Geography of Switzerland

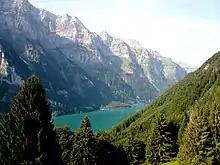
The Klöntalersee, one of the numerous Alpine lakes of Switzerland

Switzerland has considerable reserves of groundwater and a large number of lakes, large and small, can be found in most areas. The two most extensive, those of Geneva and of Constance, balance each other, as it were, at the south-west and north-east corners of the land. But neither of these is wholly Swiss, this distinction being claimed by the next in size, that of Neuchâtel, Lake Maggiore (partly Swiss only) coming next in the list, and being followed by the wholly Swiss lakes of Lucerne and of Zurich. Then come Lake Lugano, Lake Thun, Lake Biel, Lake Zug, Lake Brienz, Lake Walenstadt and Lake Murten. These thirteen only are over in extent. Ten of them are in the Rhine basin (also in that of the Aare), two (Maggiore and Lugano) in that of the Po, and one (Geneva) in that of the Rhône. There are no large lakes in the Swiss portion of the Inn basin, the most extensive being that of Sils. Smaller Alpine lakes such as the Oeschinensee are innumerable, and often constitute popular tourist destination. Since the twentieth century a large number of dams have been built in the Alps and elsewhere, resulting in many artificial lakes. The largest are the Sihlsee and the Lake of Gruyère both approximately in extent. Also notable is Lac des Dix, withheld by the Grande Dixence, the tallest gravity dam in the world.